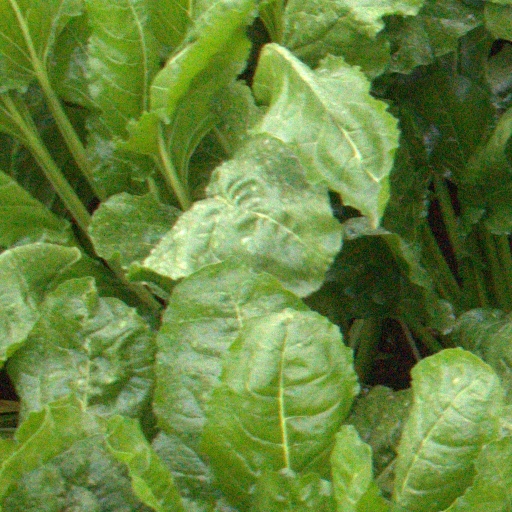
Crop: sugar beet